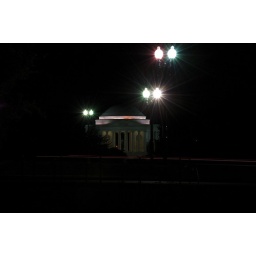
Taken across the road from the Washington Monument. Notice the red streaks...a car drove by while taking the shot